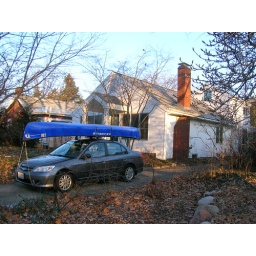
A frosty but clear morning, we're about to drive south to find some place to put that thing in the water